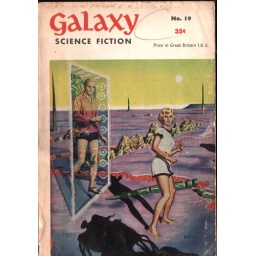
Oh no! The magical mirror door has taken us to a scary place in our scanties!